Frank Buck (animal collector)

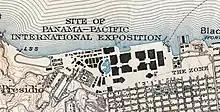
A 1915 map of the San Francisco fairgrounds, including the Zone

According to Ansel W. Robison, he both trained and funded the man whom "The Rotarian" magazine in 1972 called "a sideshow impresario and writer". Robinson, a pet store owner from the third generation of a family of San Francisco animal merchants, recalled from over a distance of some 50 years "the day Buck barked frantically over the telephone, 'Come quick, Ansel, the panther escaped when we were unloading it!' Robison hurried to the docks and together they inched the snarling, frightened cat into an awaiting cage."